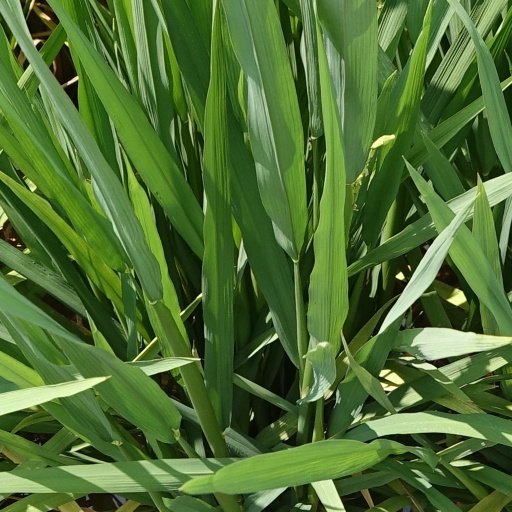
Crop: rice